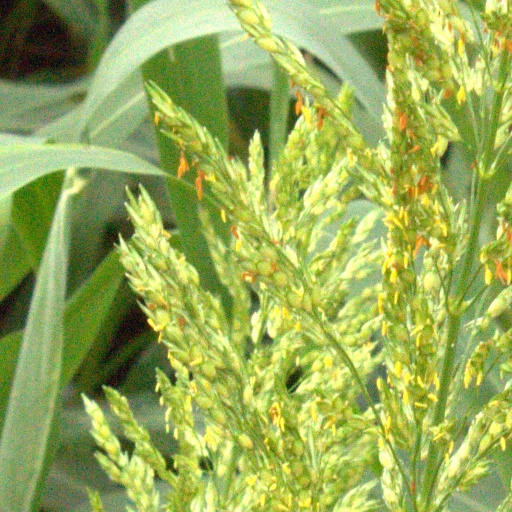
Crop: sorghum